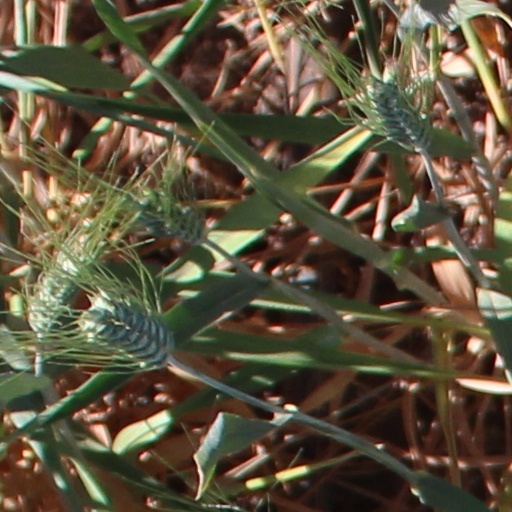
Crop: wheat